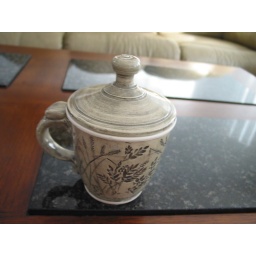
Low fire em 210 clay. Transparent glaze with gray under glaze decoration in plants and leaves